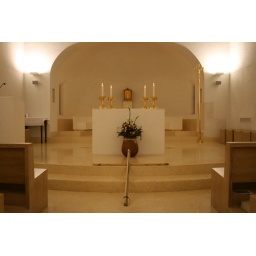
The wooden cross which symbolised prayer for Christian Unity in the Irish College this year.